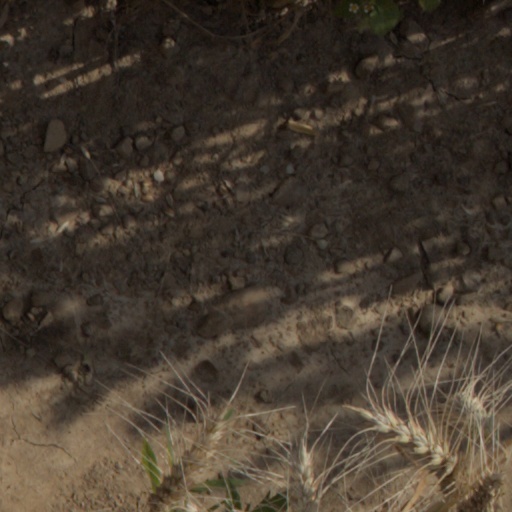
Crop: wheat